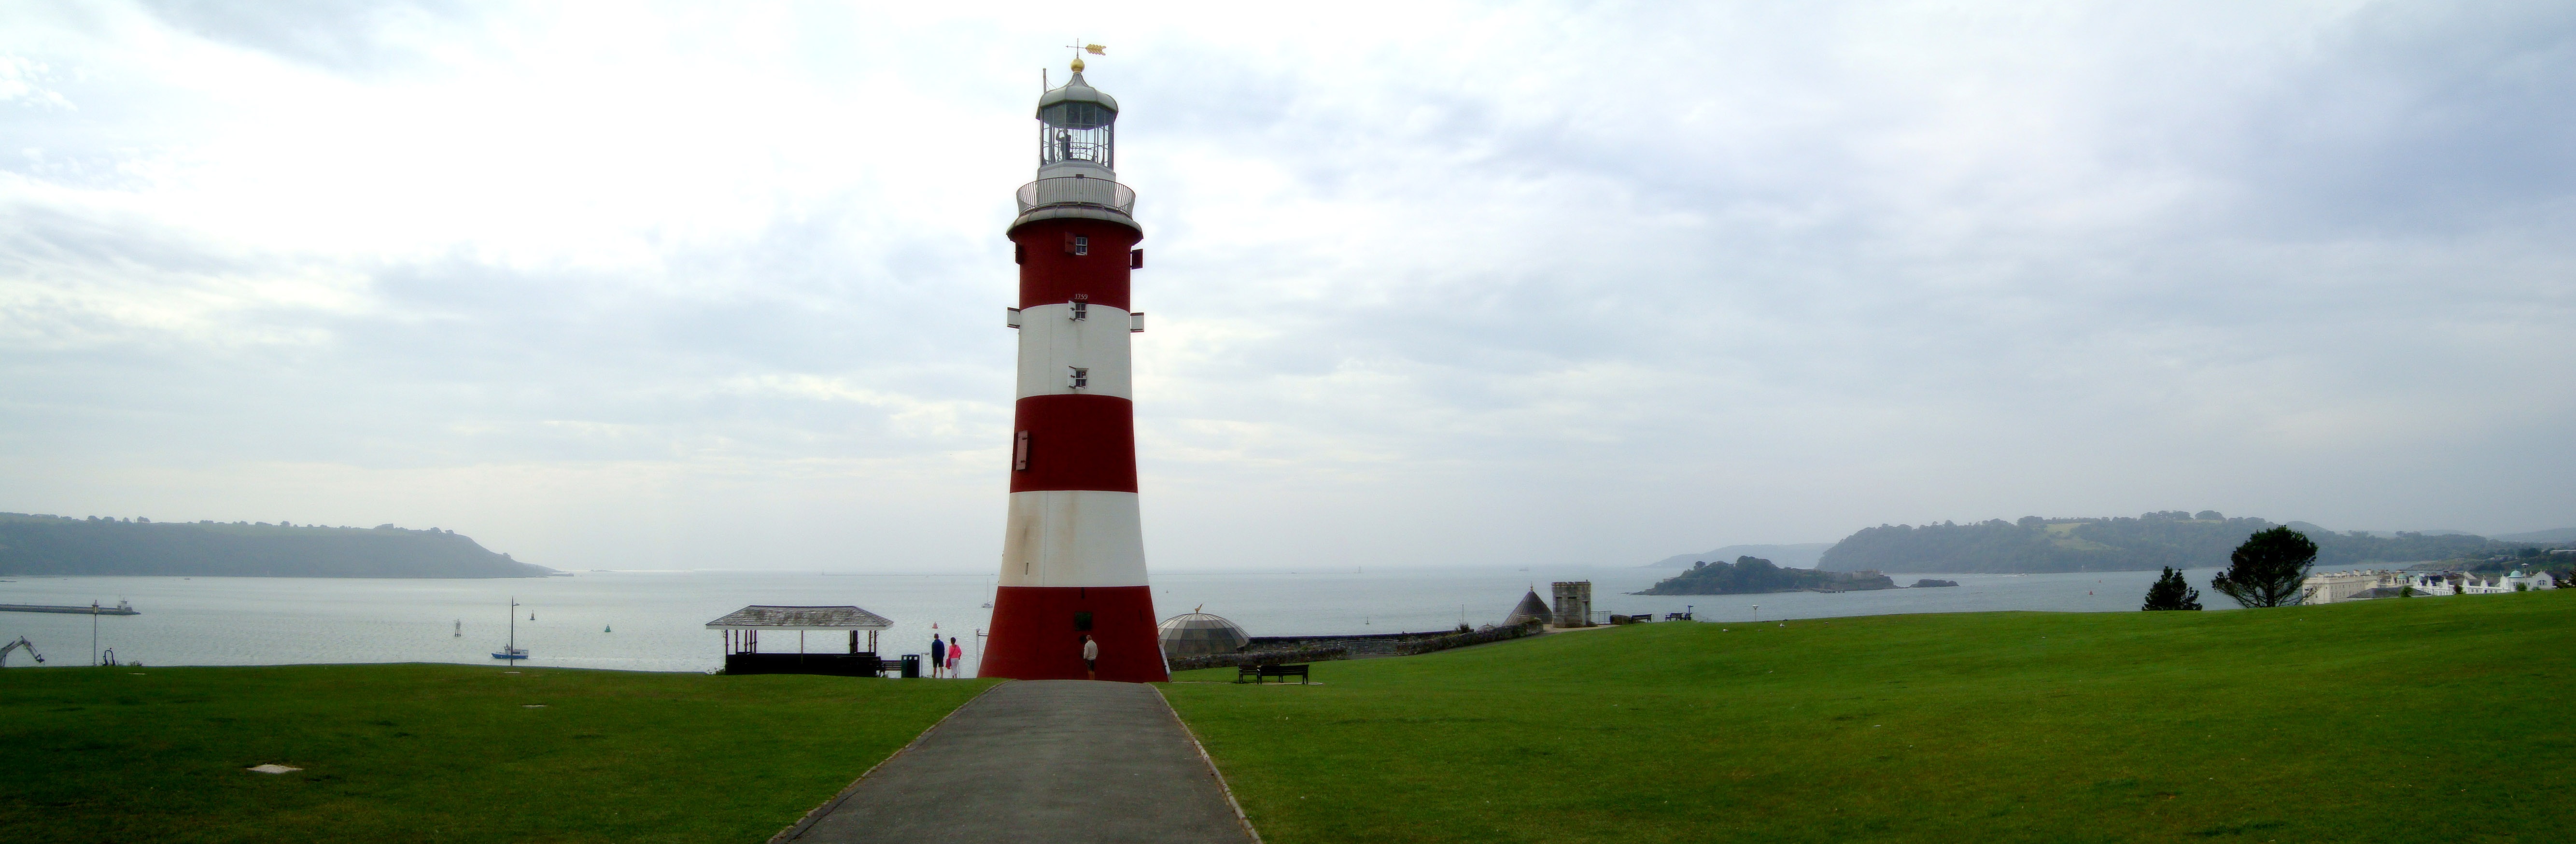
landscape, sea, lighthouse, sky, tower